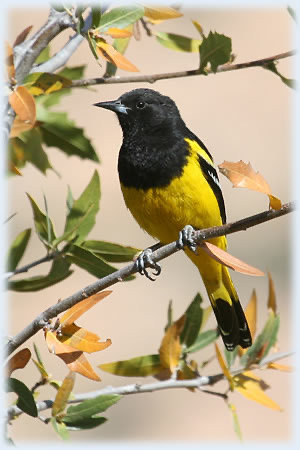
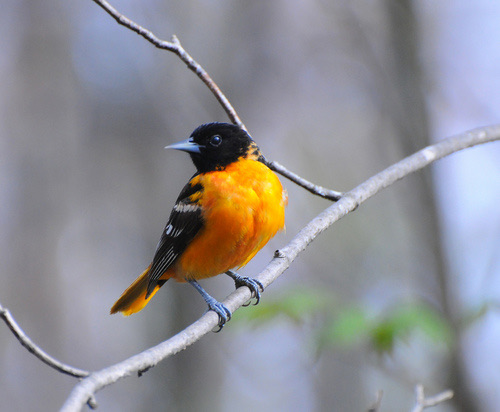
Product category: misc
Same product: yes